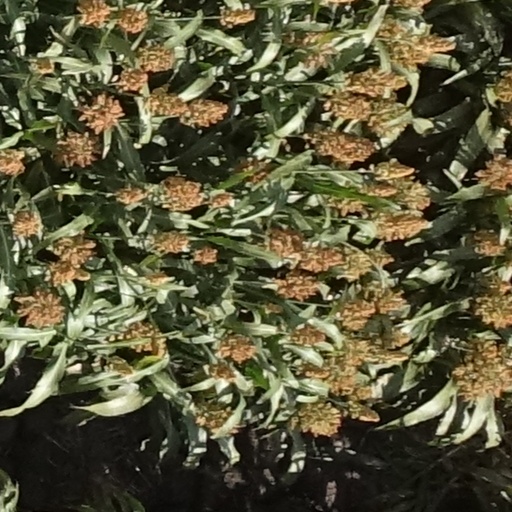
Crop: sorghum